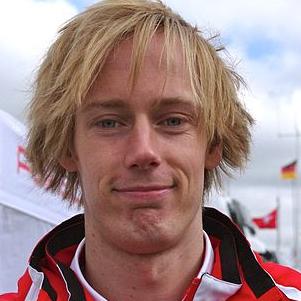
Age: 24